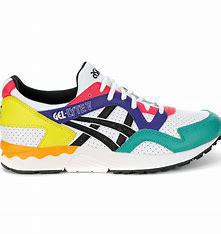
Brand: Asics
Model: 100